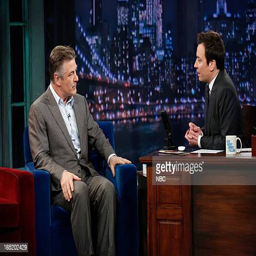
actor with comedian during an interview